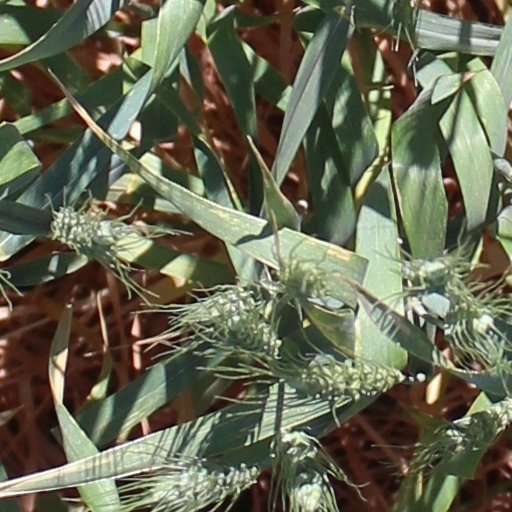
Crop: wheat